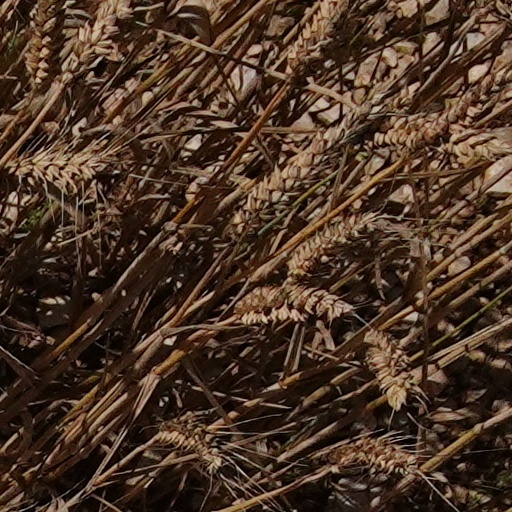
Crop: wheat